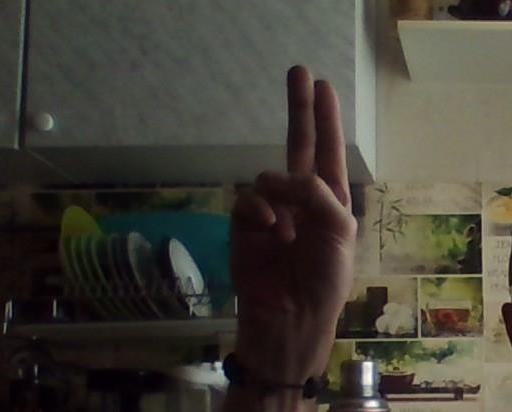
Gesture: two_up